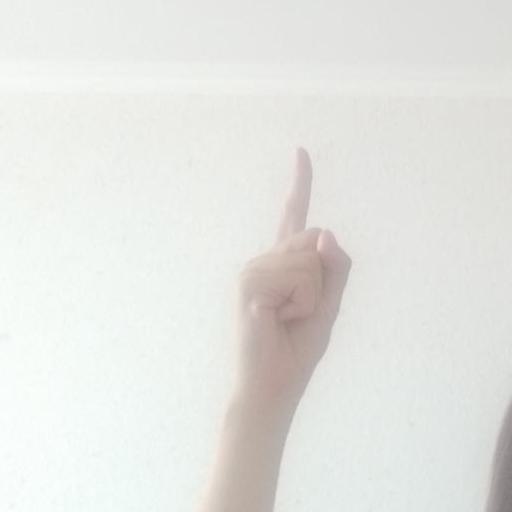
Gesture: one